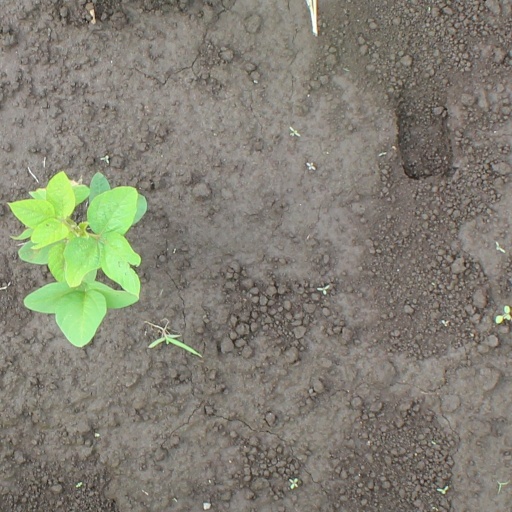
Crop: soybean